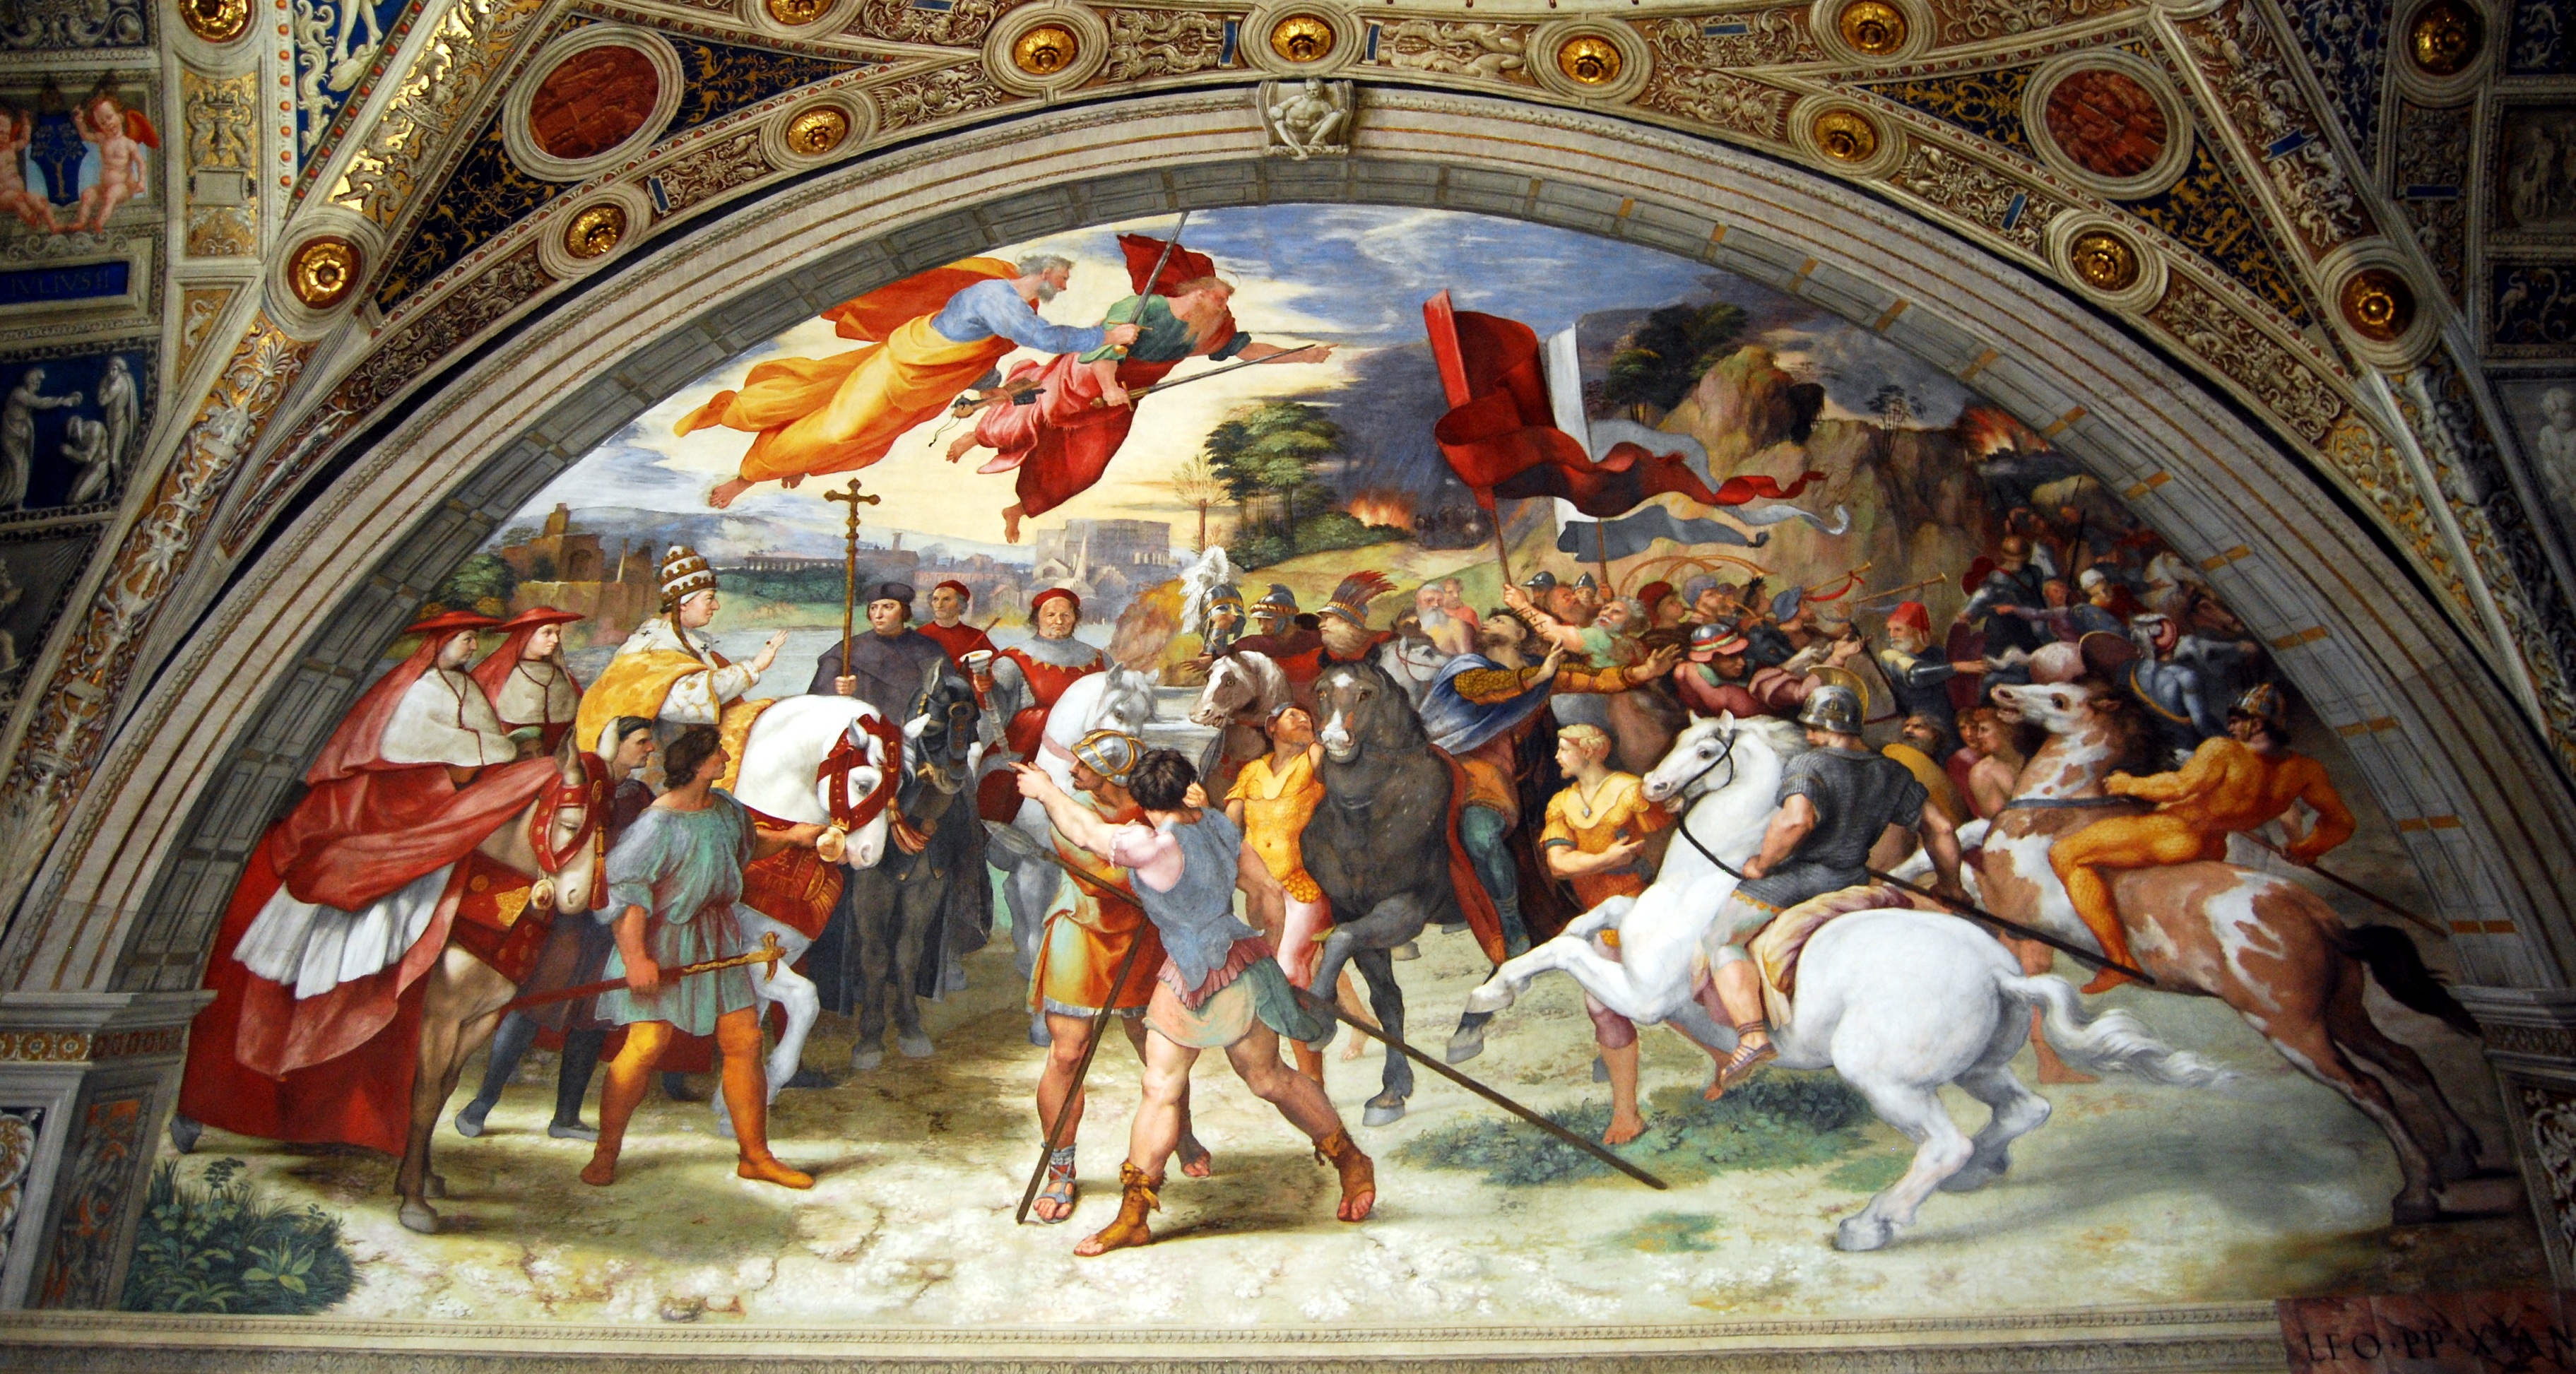
painting, christmas decoration, vatican, art, fresco, middle ages, mythology, ancient history, vatican museums, eleodoro room